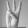
ASL letter: W